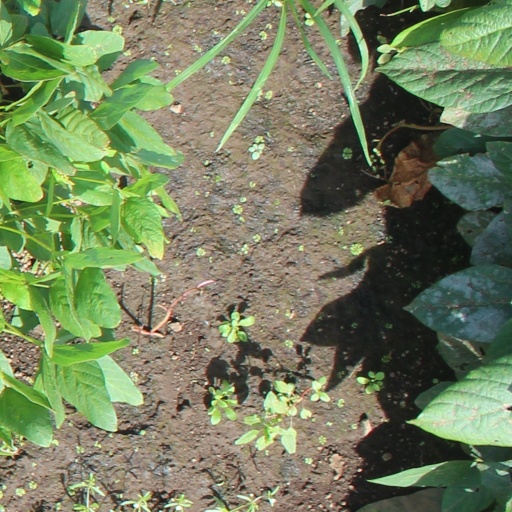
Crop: soybean